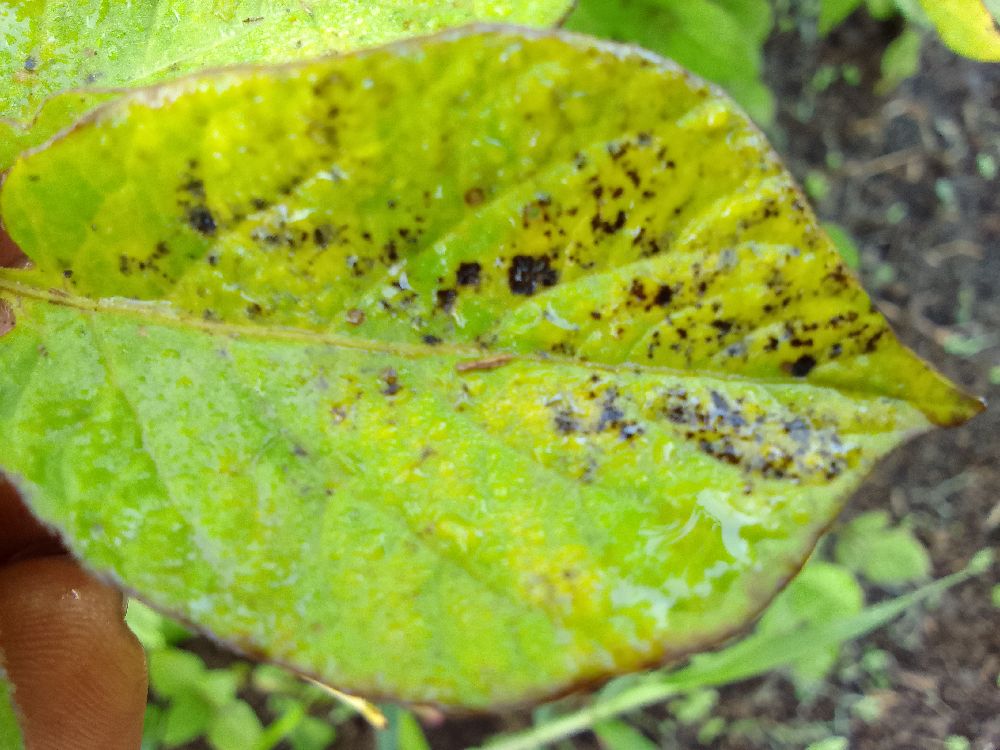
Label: Early blight